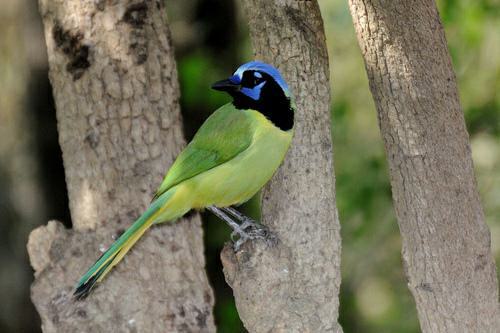
A photo of a green jay